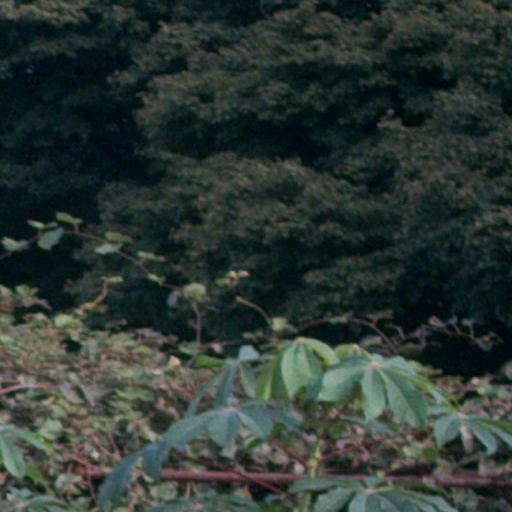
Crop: cassava